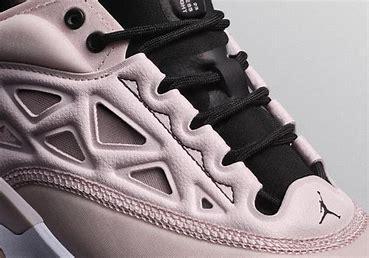
Brand: Jordan
Model: Max 200